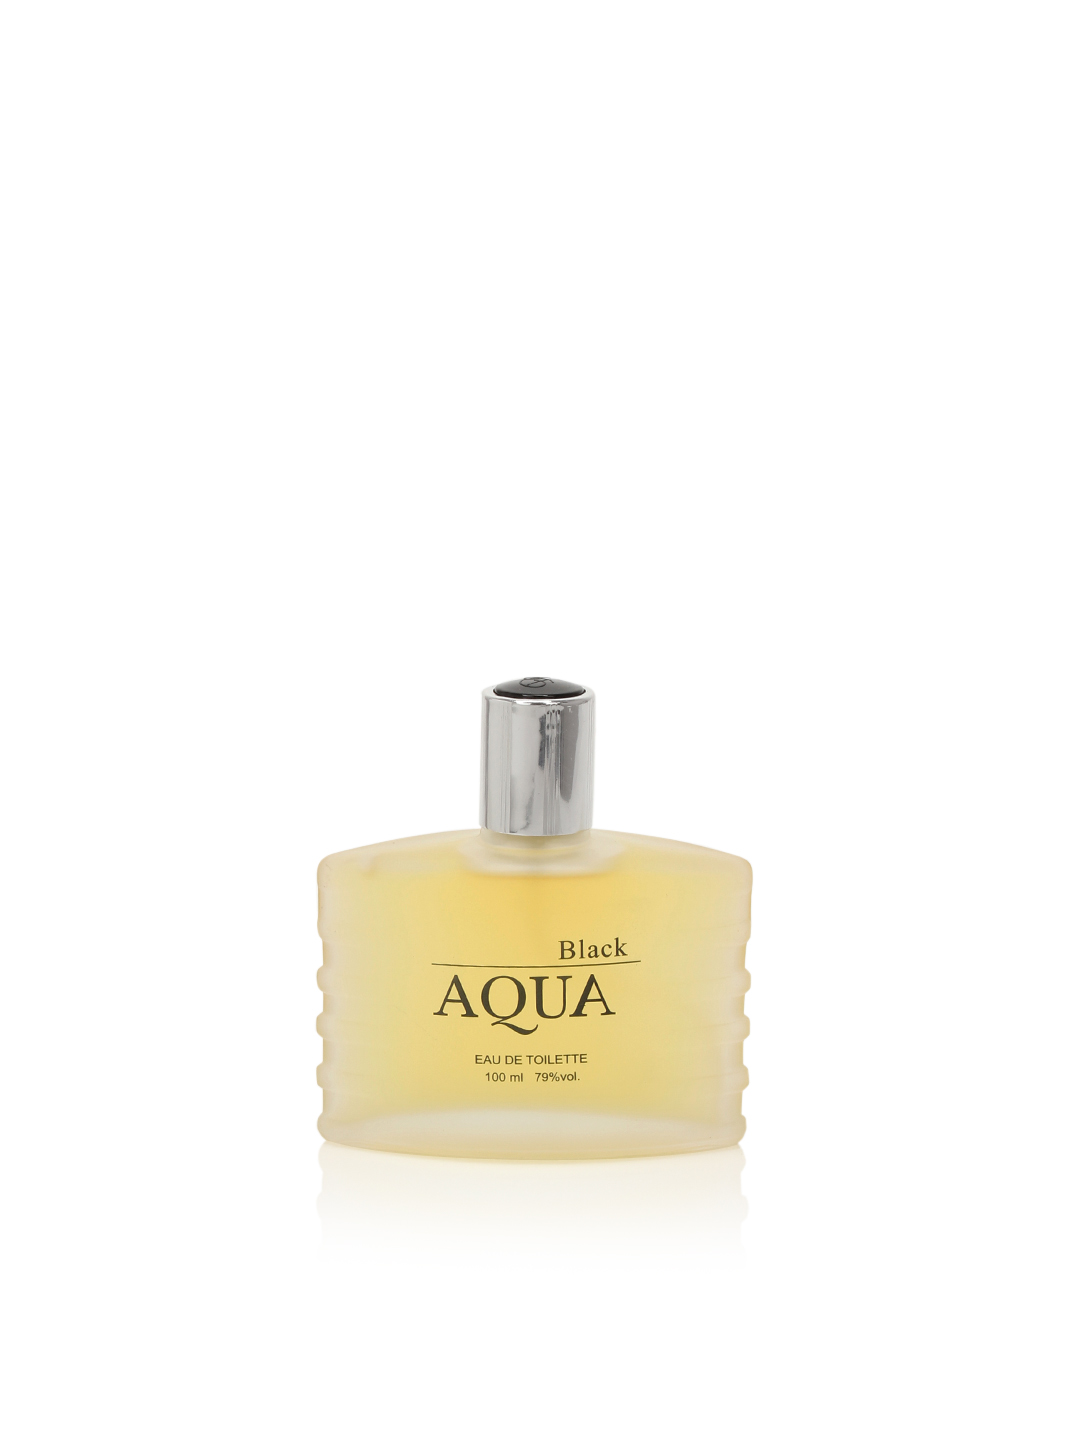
York Men Aqua Black Perfume
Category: Personal Care / Fragrance / Perfume and Body Mist
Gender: Men
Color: Blue
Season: Spring 2017
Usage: Casual